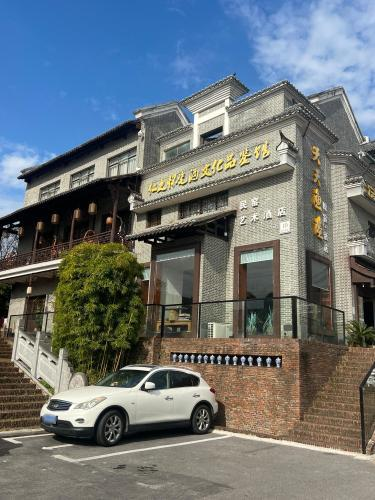
地标名称：民窑遗址博物馆
所在城市：景德镇市·珠山区